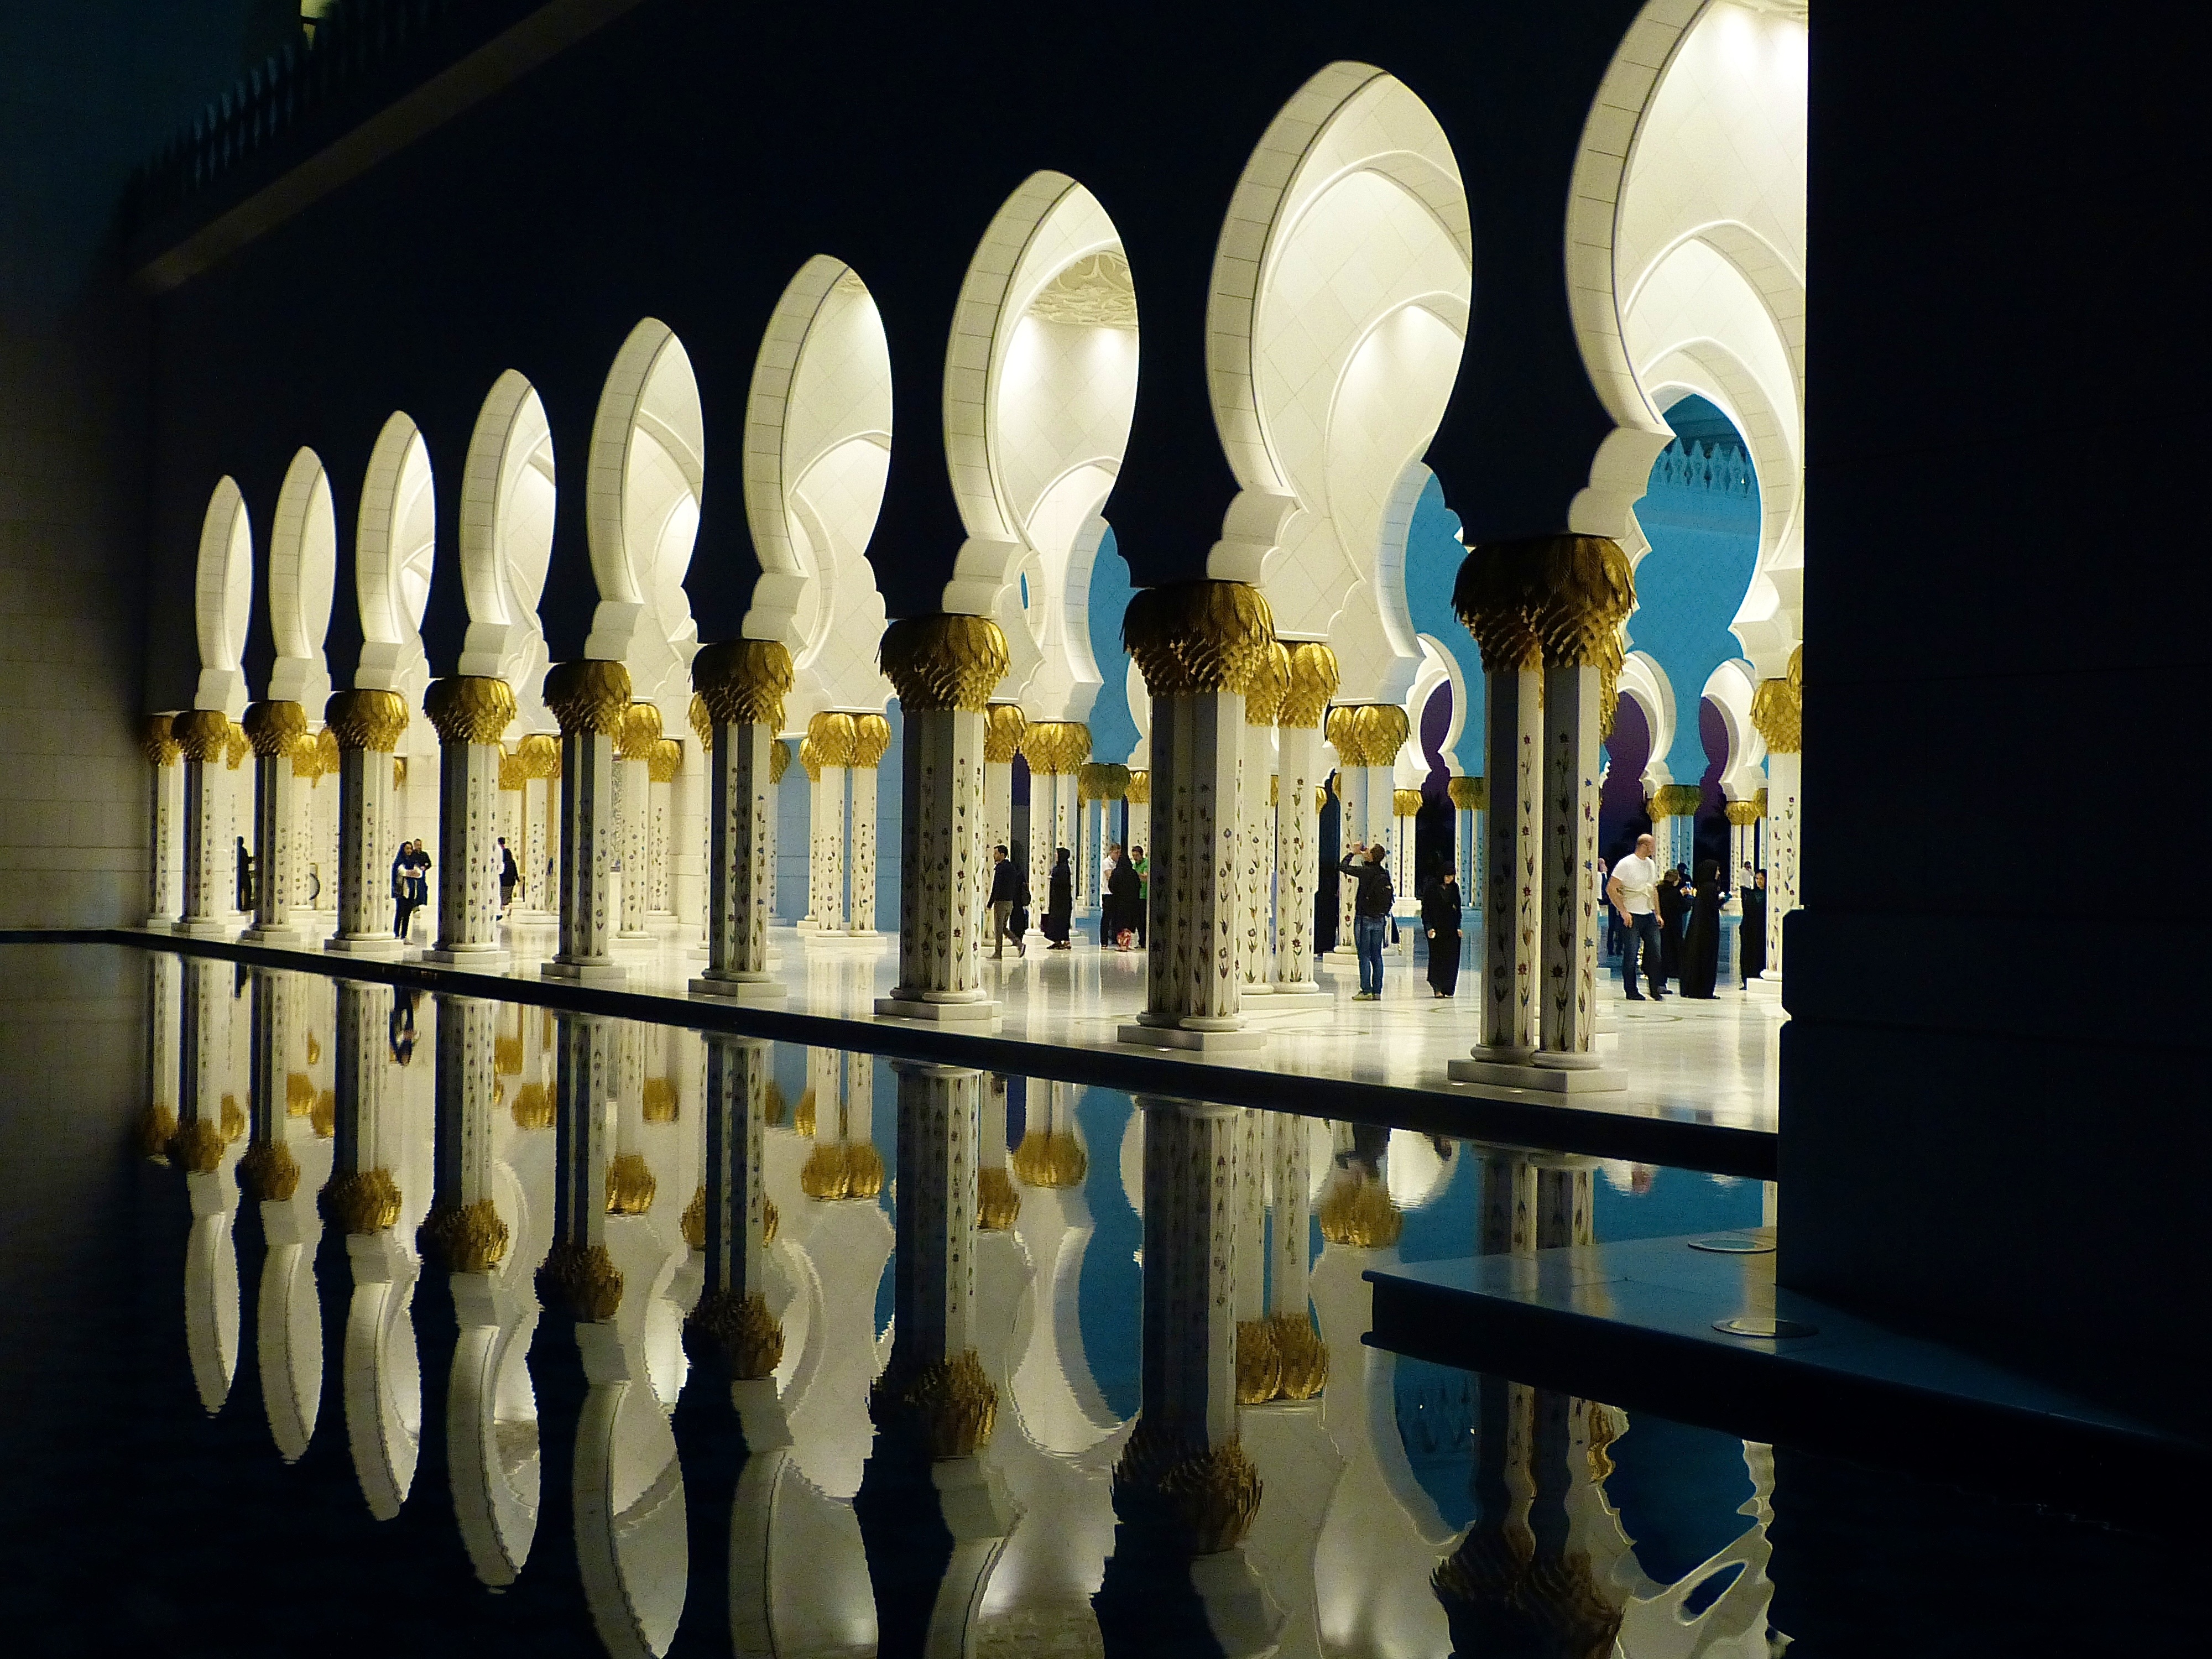
light, reflection, lighting, mosque, emirates, abu dhabi, great mosque